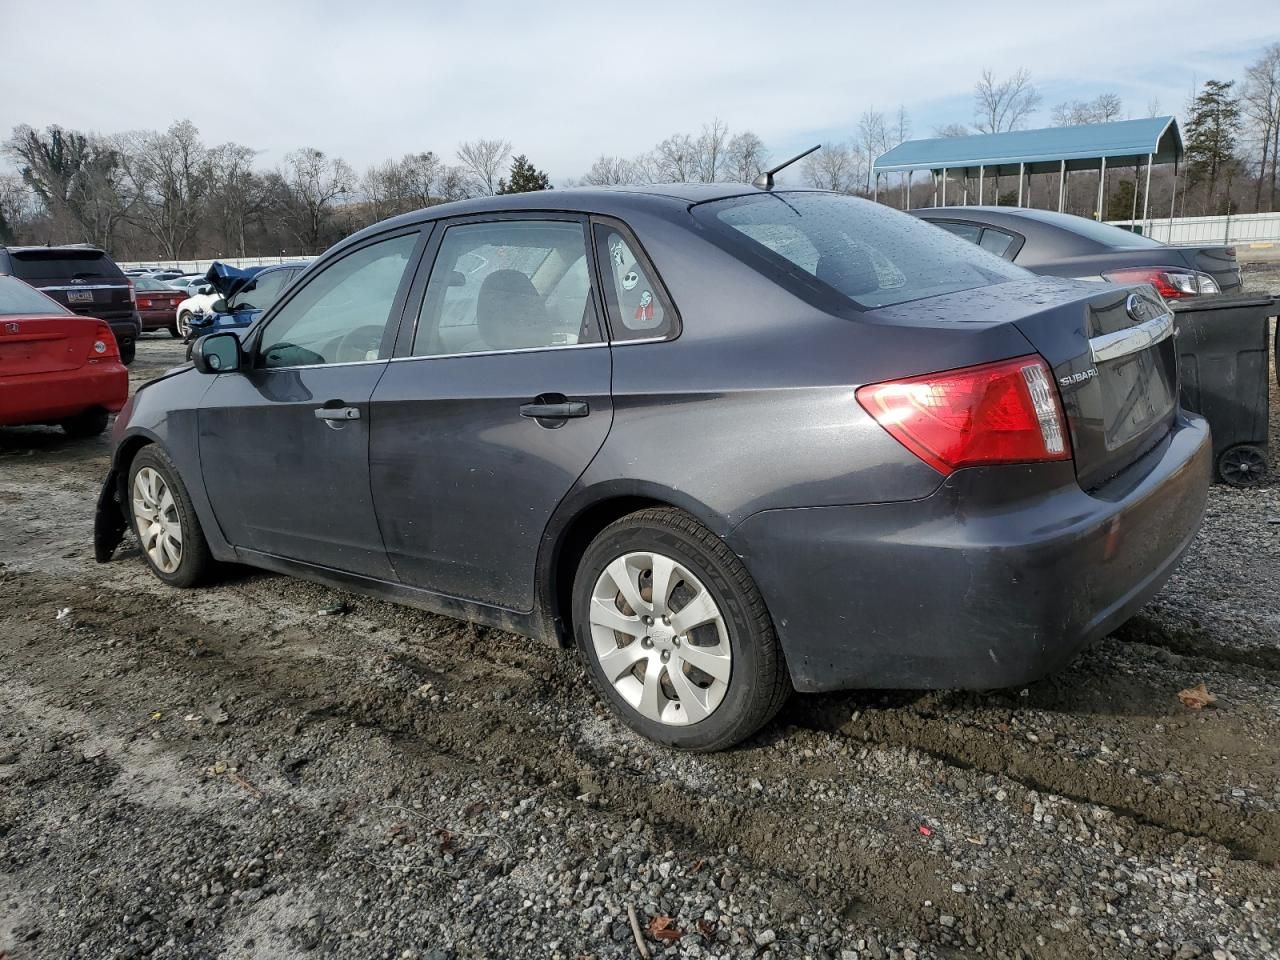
Aucun dommage détecté.
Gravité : aucun